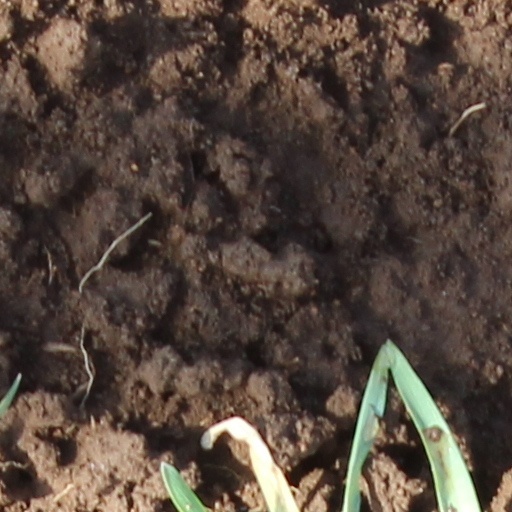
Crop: wheat